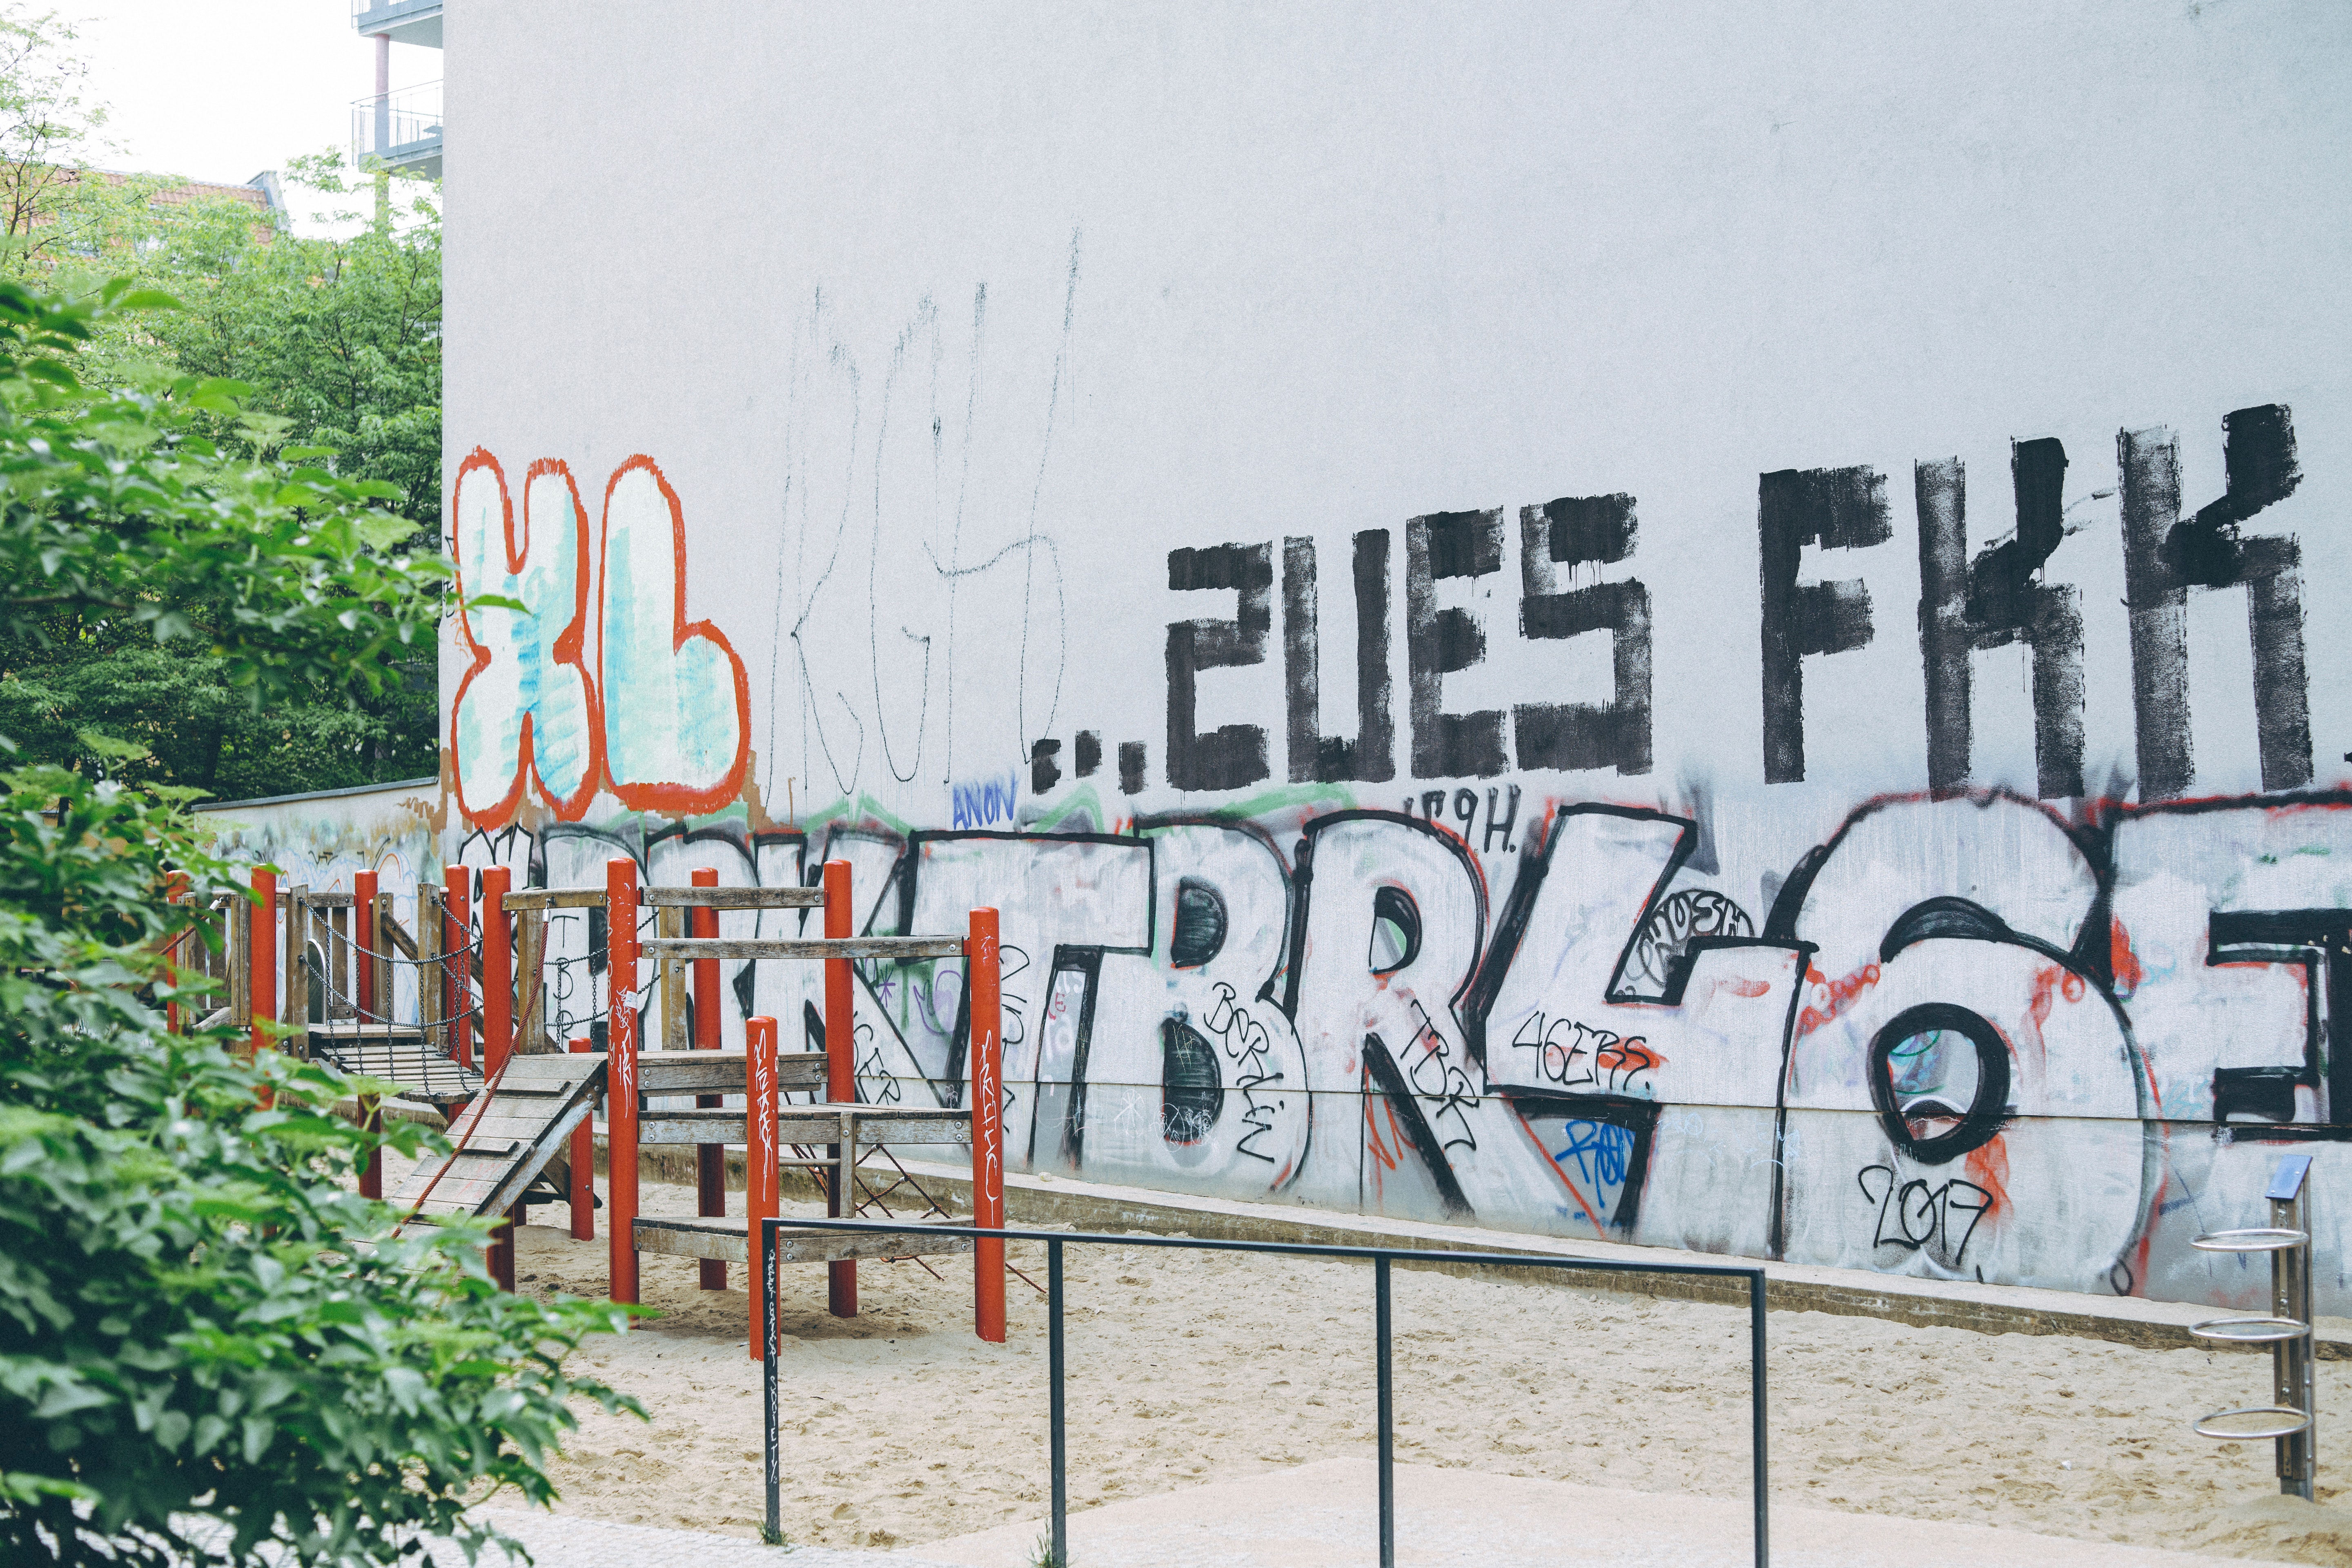
wall, street art, graffiti, art, urban area, text, font, tree, architecture, mural, street, city, visual arts, facade, paint